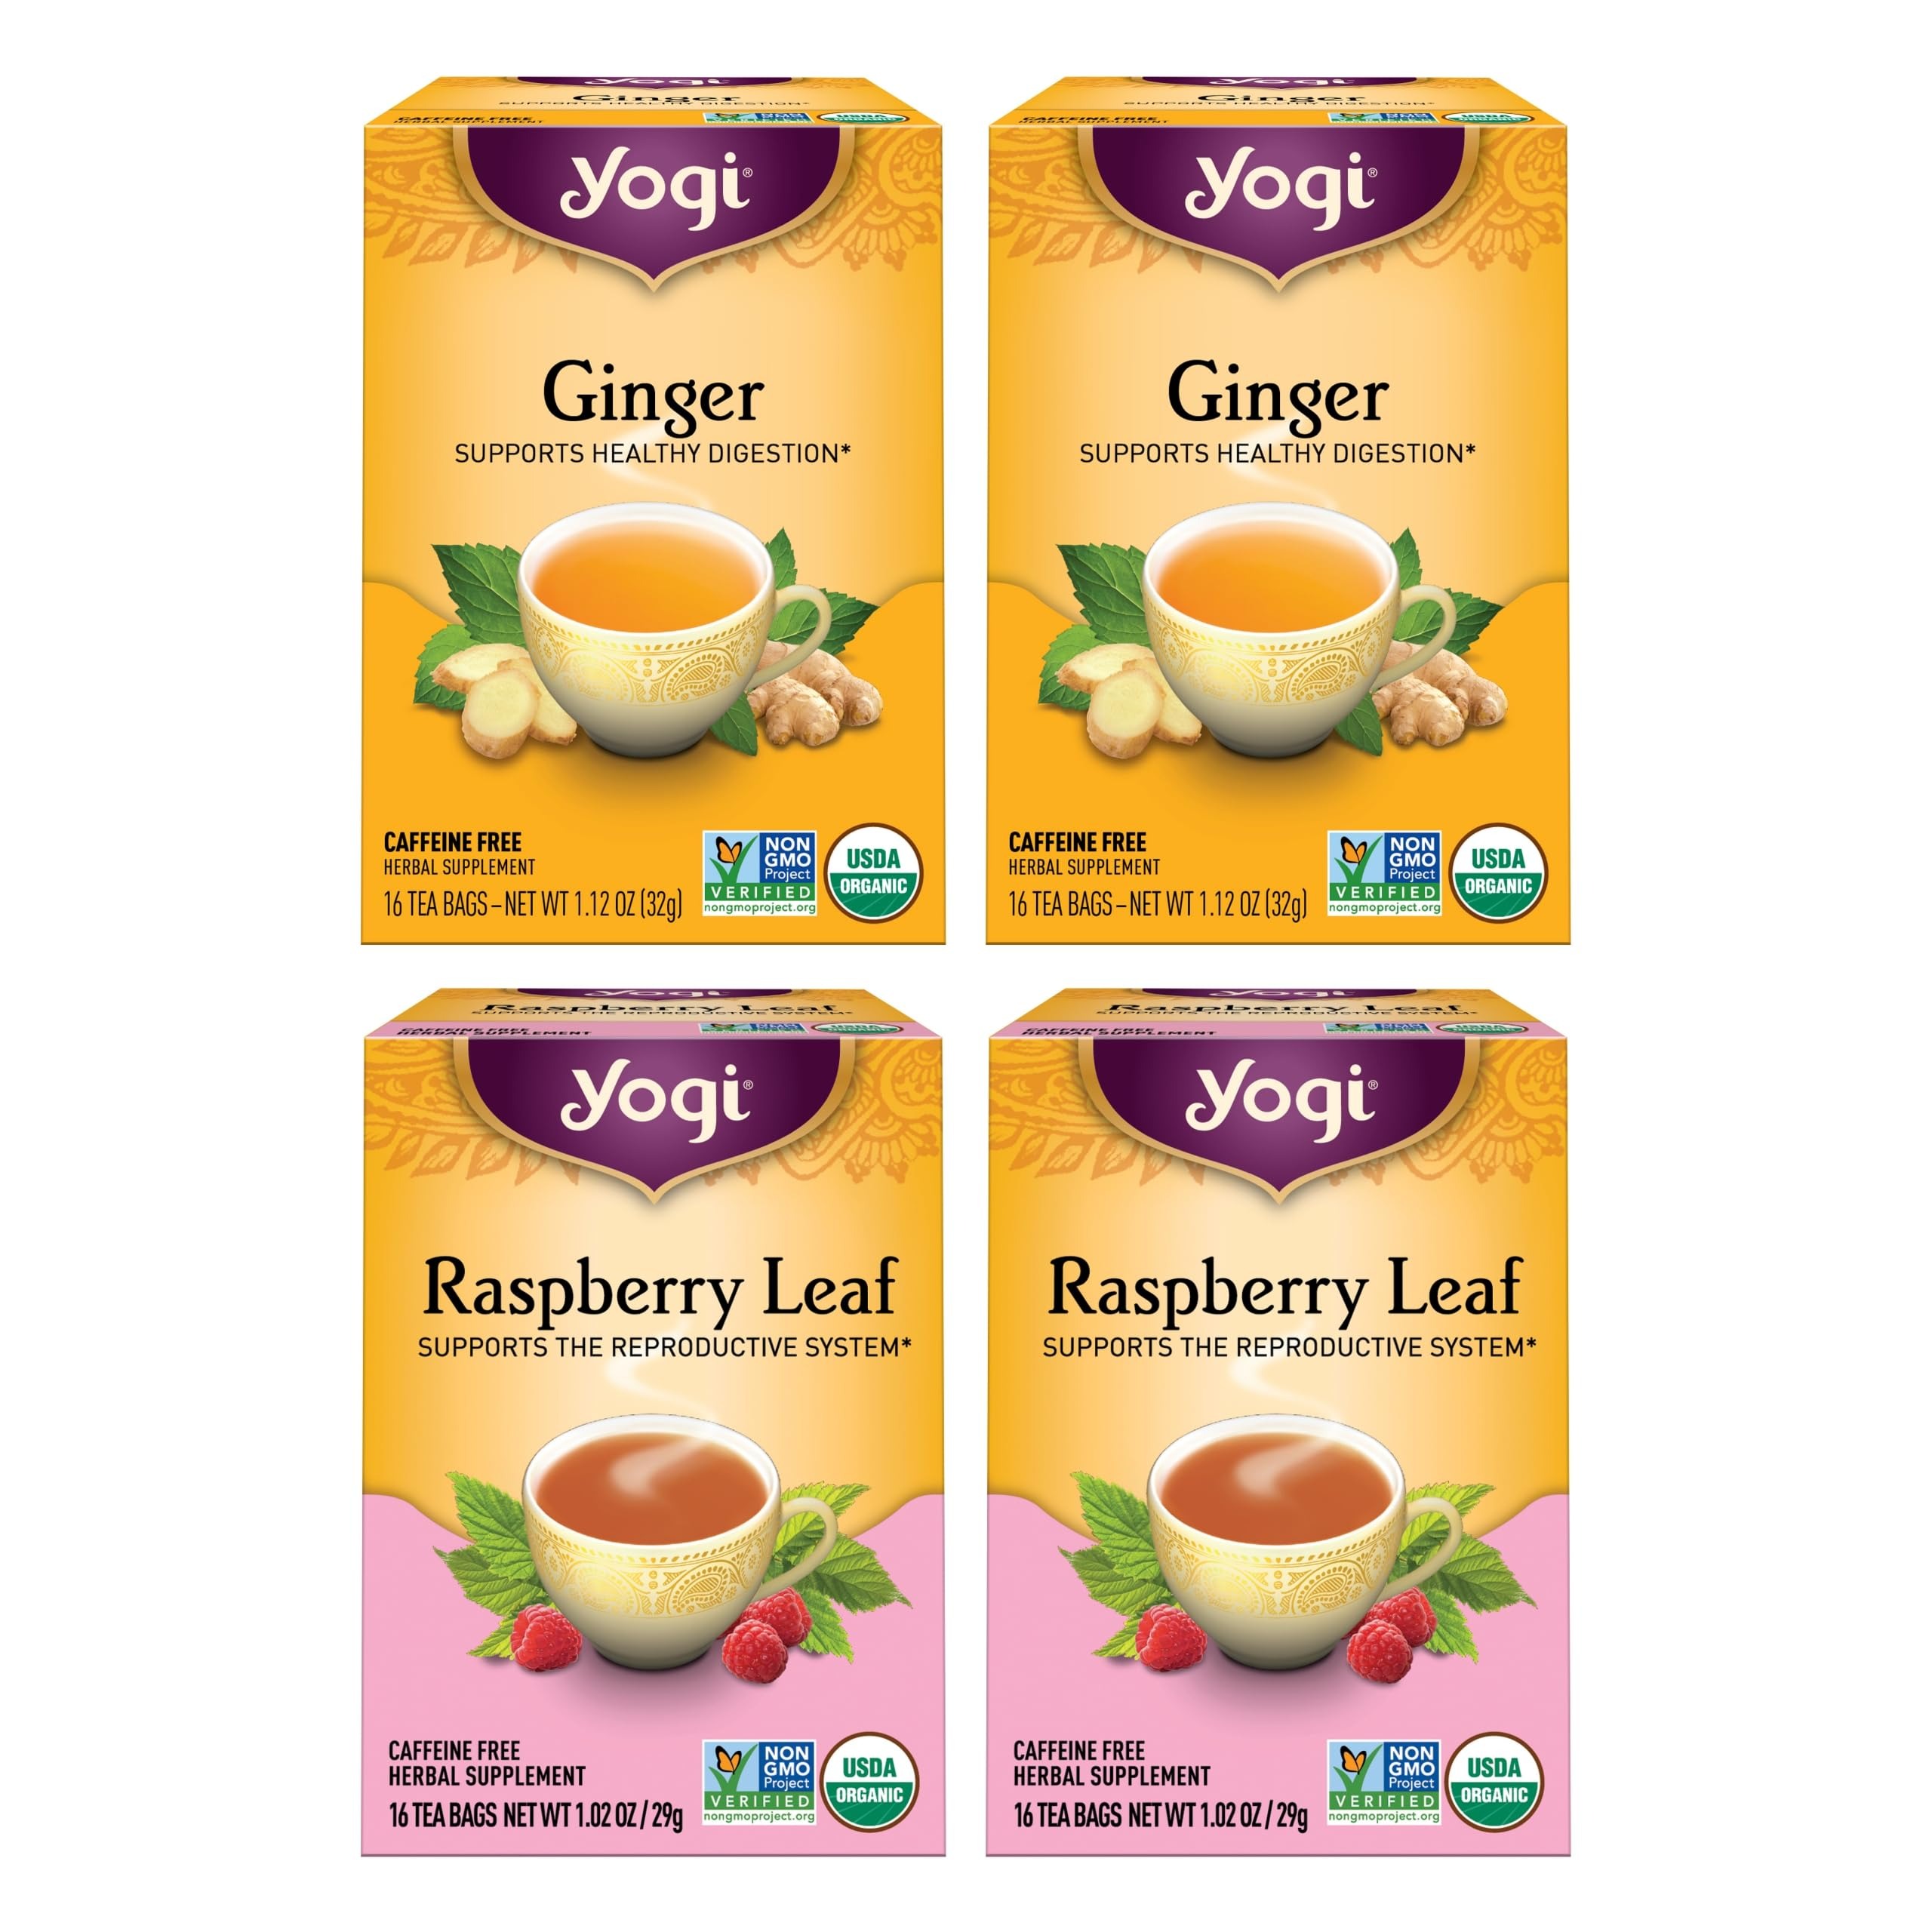
Item Name: Yogi Tea Women's Wellness Variety Pack 4pk - 16 Tea Bags per Pack (4 Packs) - Supports Moon Cycle and Digestion - Includes (2 Boxes Each) of Ginger & Raspberry Leaf - Organic Caffeine-Free Teas
Bullet Point 1: Raspberry Leaf and Ginger Teas: This Tea Variety Pack includes two of our herbal tea favorites, since it's caffeine-free you can enjoy a delicious cup anytime
Bullet Point 2: Digestive and Wellness Teas: Each tea blend is formulated with traditional Ayurvedic ingredients to support healthy digestion and wellness during your moon cycle
Bullet Point 3: Tea Bag Instructions: To get the most out of every cup, view the Brewing Suggestions located on the back of each individual Yogi Tea carton
Bullet Point 4: Organic Tea Ingredients: This pack of Yogi tea is vegan, USDA Organic, and NON-GMO, so you can be sure you're getting the best in every cup
Bullet Point 5: Uniquely Yogi: We believe in using the highest quality spices and botanicals, complementing them with intriguing, delightful flavors, qualities that make all of our teas uniquely Yogi
Product Description: The Yogi Women's Wellness Variety Pack is a super duo to support well-being during your moon cycle. Both of these herbal teas offer functional benefits - Raspberry Leaf to ease the discomfort of menstruation and support the uterus, while Ginger aids in healthy digestion. Created with traditional Ayurvedic ingredients that have been used for centuries. From the warm and spicy flavors of Ginger to the earthy-sweet taste of Raspberry Leaf, both can be enjoyed all day long since they're naturally caffeine-free. Yogi Teas are made with only the finest quality ingredients and care, elevating our teas from good to exceptional. For over five decades, we’ve been making delicious, functional teas inspired by the ancient holistic healing philosophy of Ayurveda. Our diverse tea selection supports everyday well-being with specialized herbal formulas thoughtfully blended for both health benefits and appealing flavor.Yogi is a Certified B Corporation producing more than 40 tea blends from over 100 organic spices and botanicals sourced from around the globe. With every ingredient we source, and every tea bag we make, we strive to support environmental sustainability and social responsibility. We do so by following highly selective sourcing standards, performing rigorous quality tests, mandating environmentally sound farming practices, and partnering with local communities. Through such partnerships, we want to empower our entire tea ecosystem to live healthy, vibrant lives. It is our hope that our commitment to goodness shines through in every cup of Yogi tea.
Value: 64.0
Unit: Count

Price: 17.84